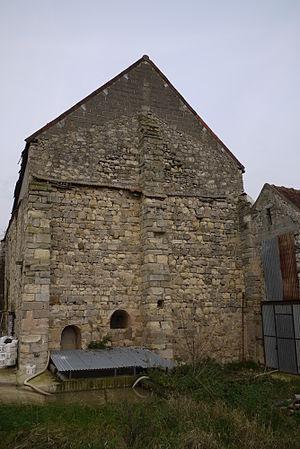
L'aile nord.
La prévôté de Favières est une prévôté située à Sergy, en France.